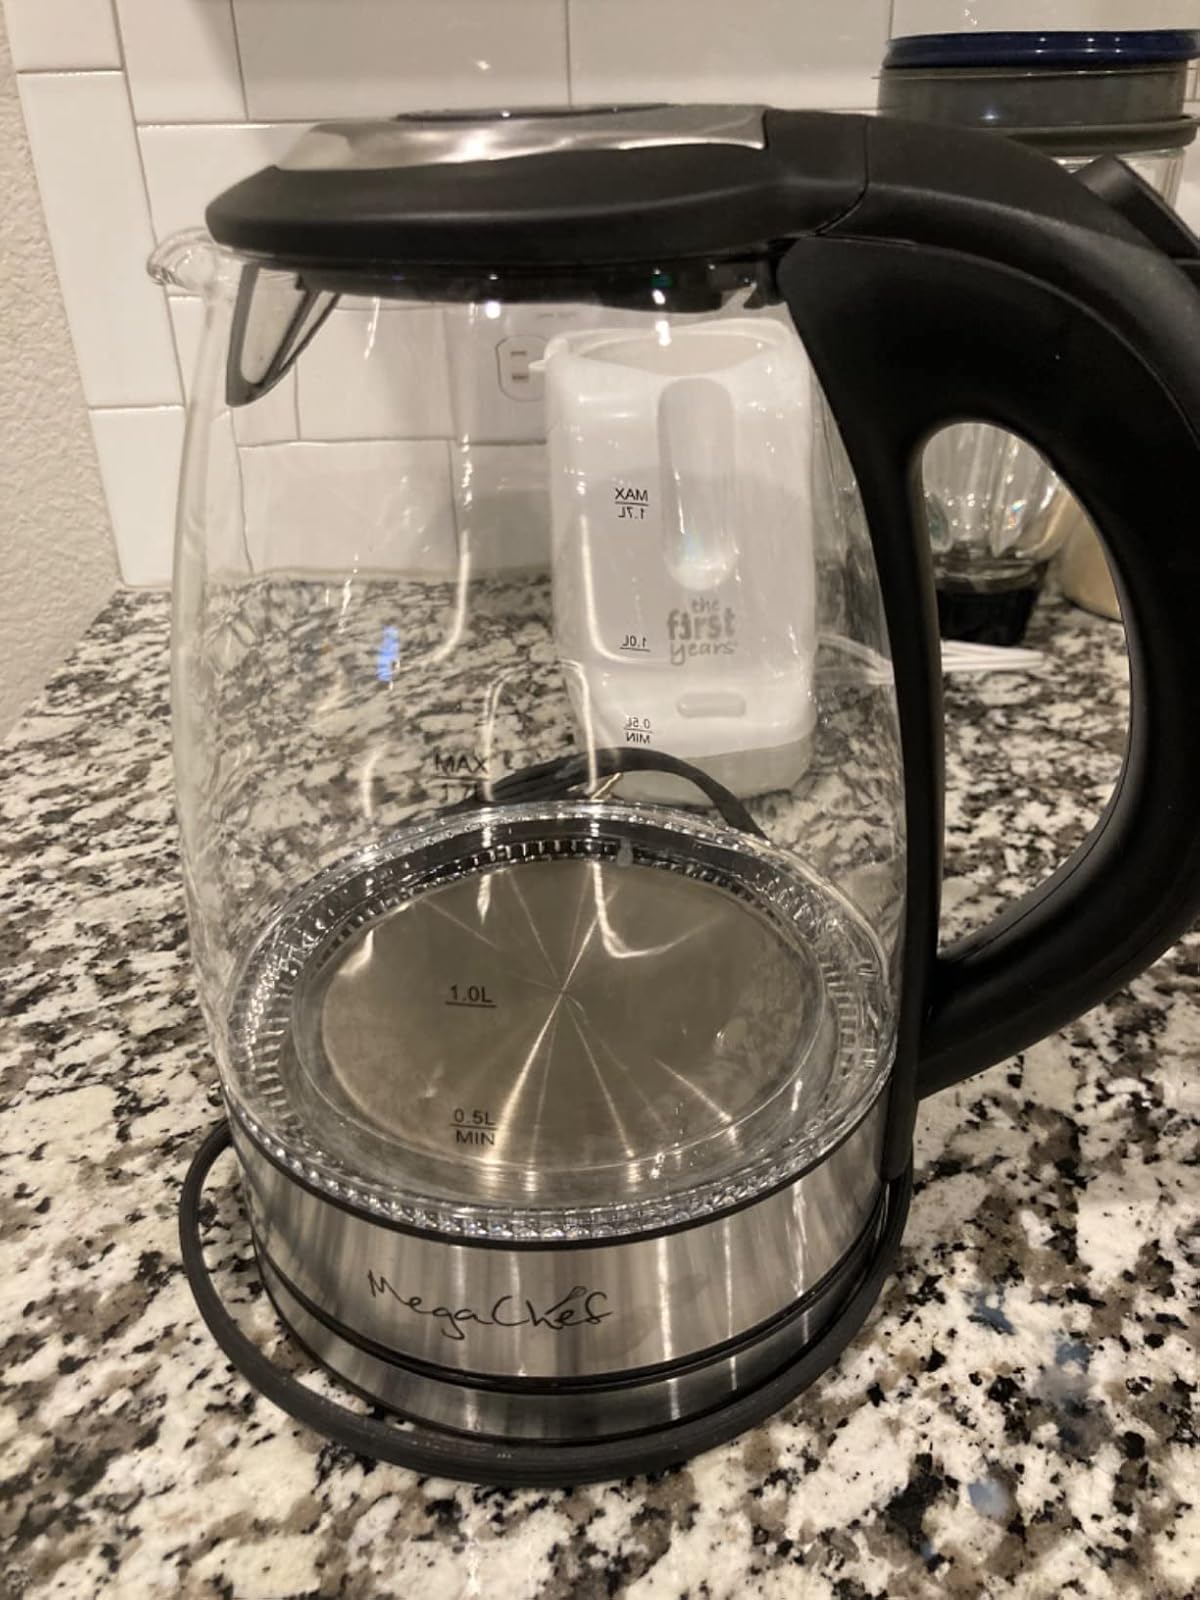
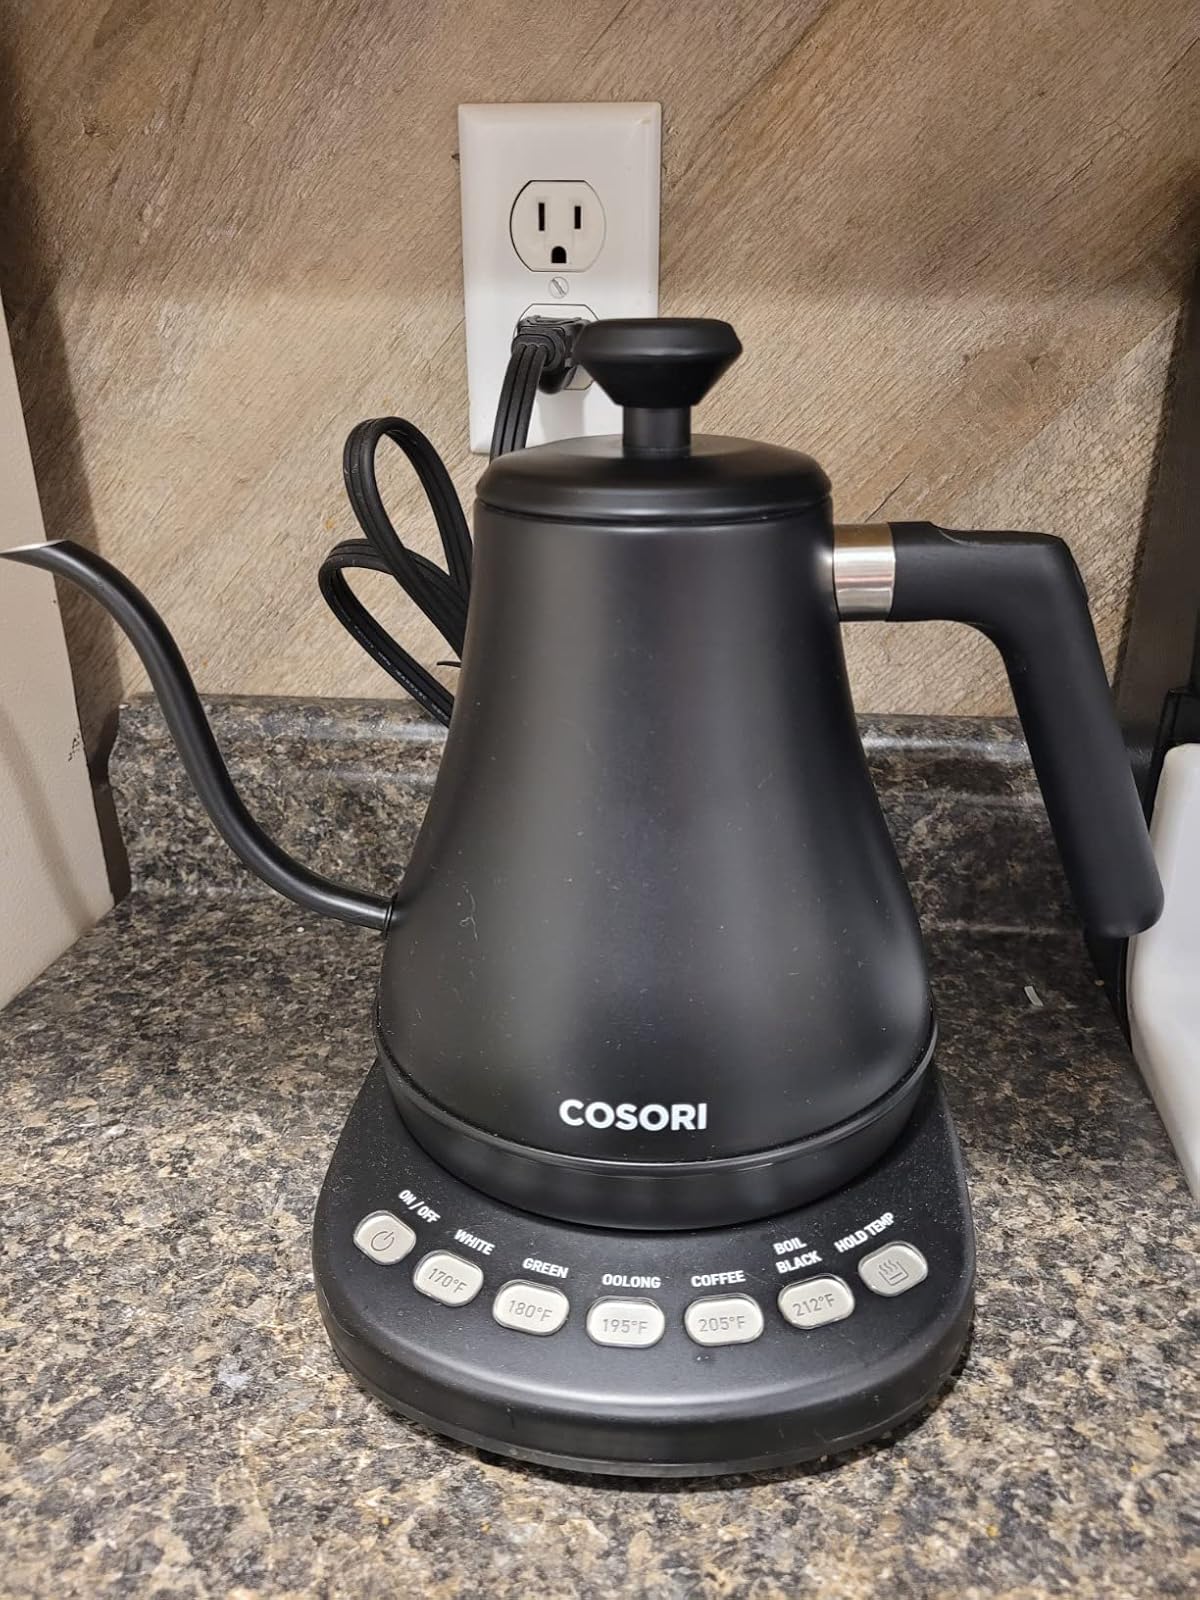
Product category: items_kettle
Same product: no